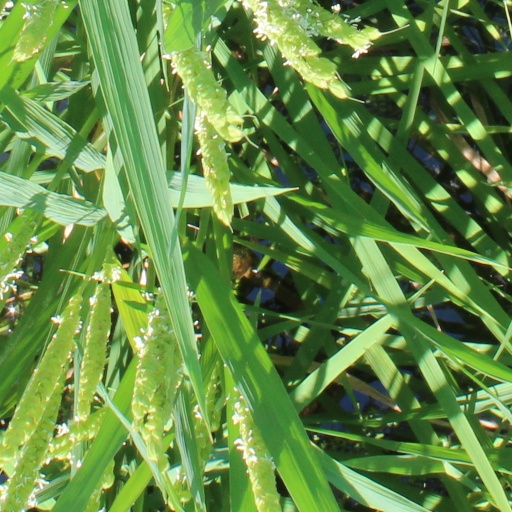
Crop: rice